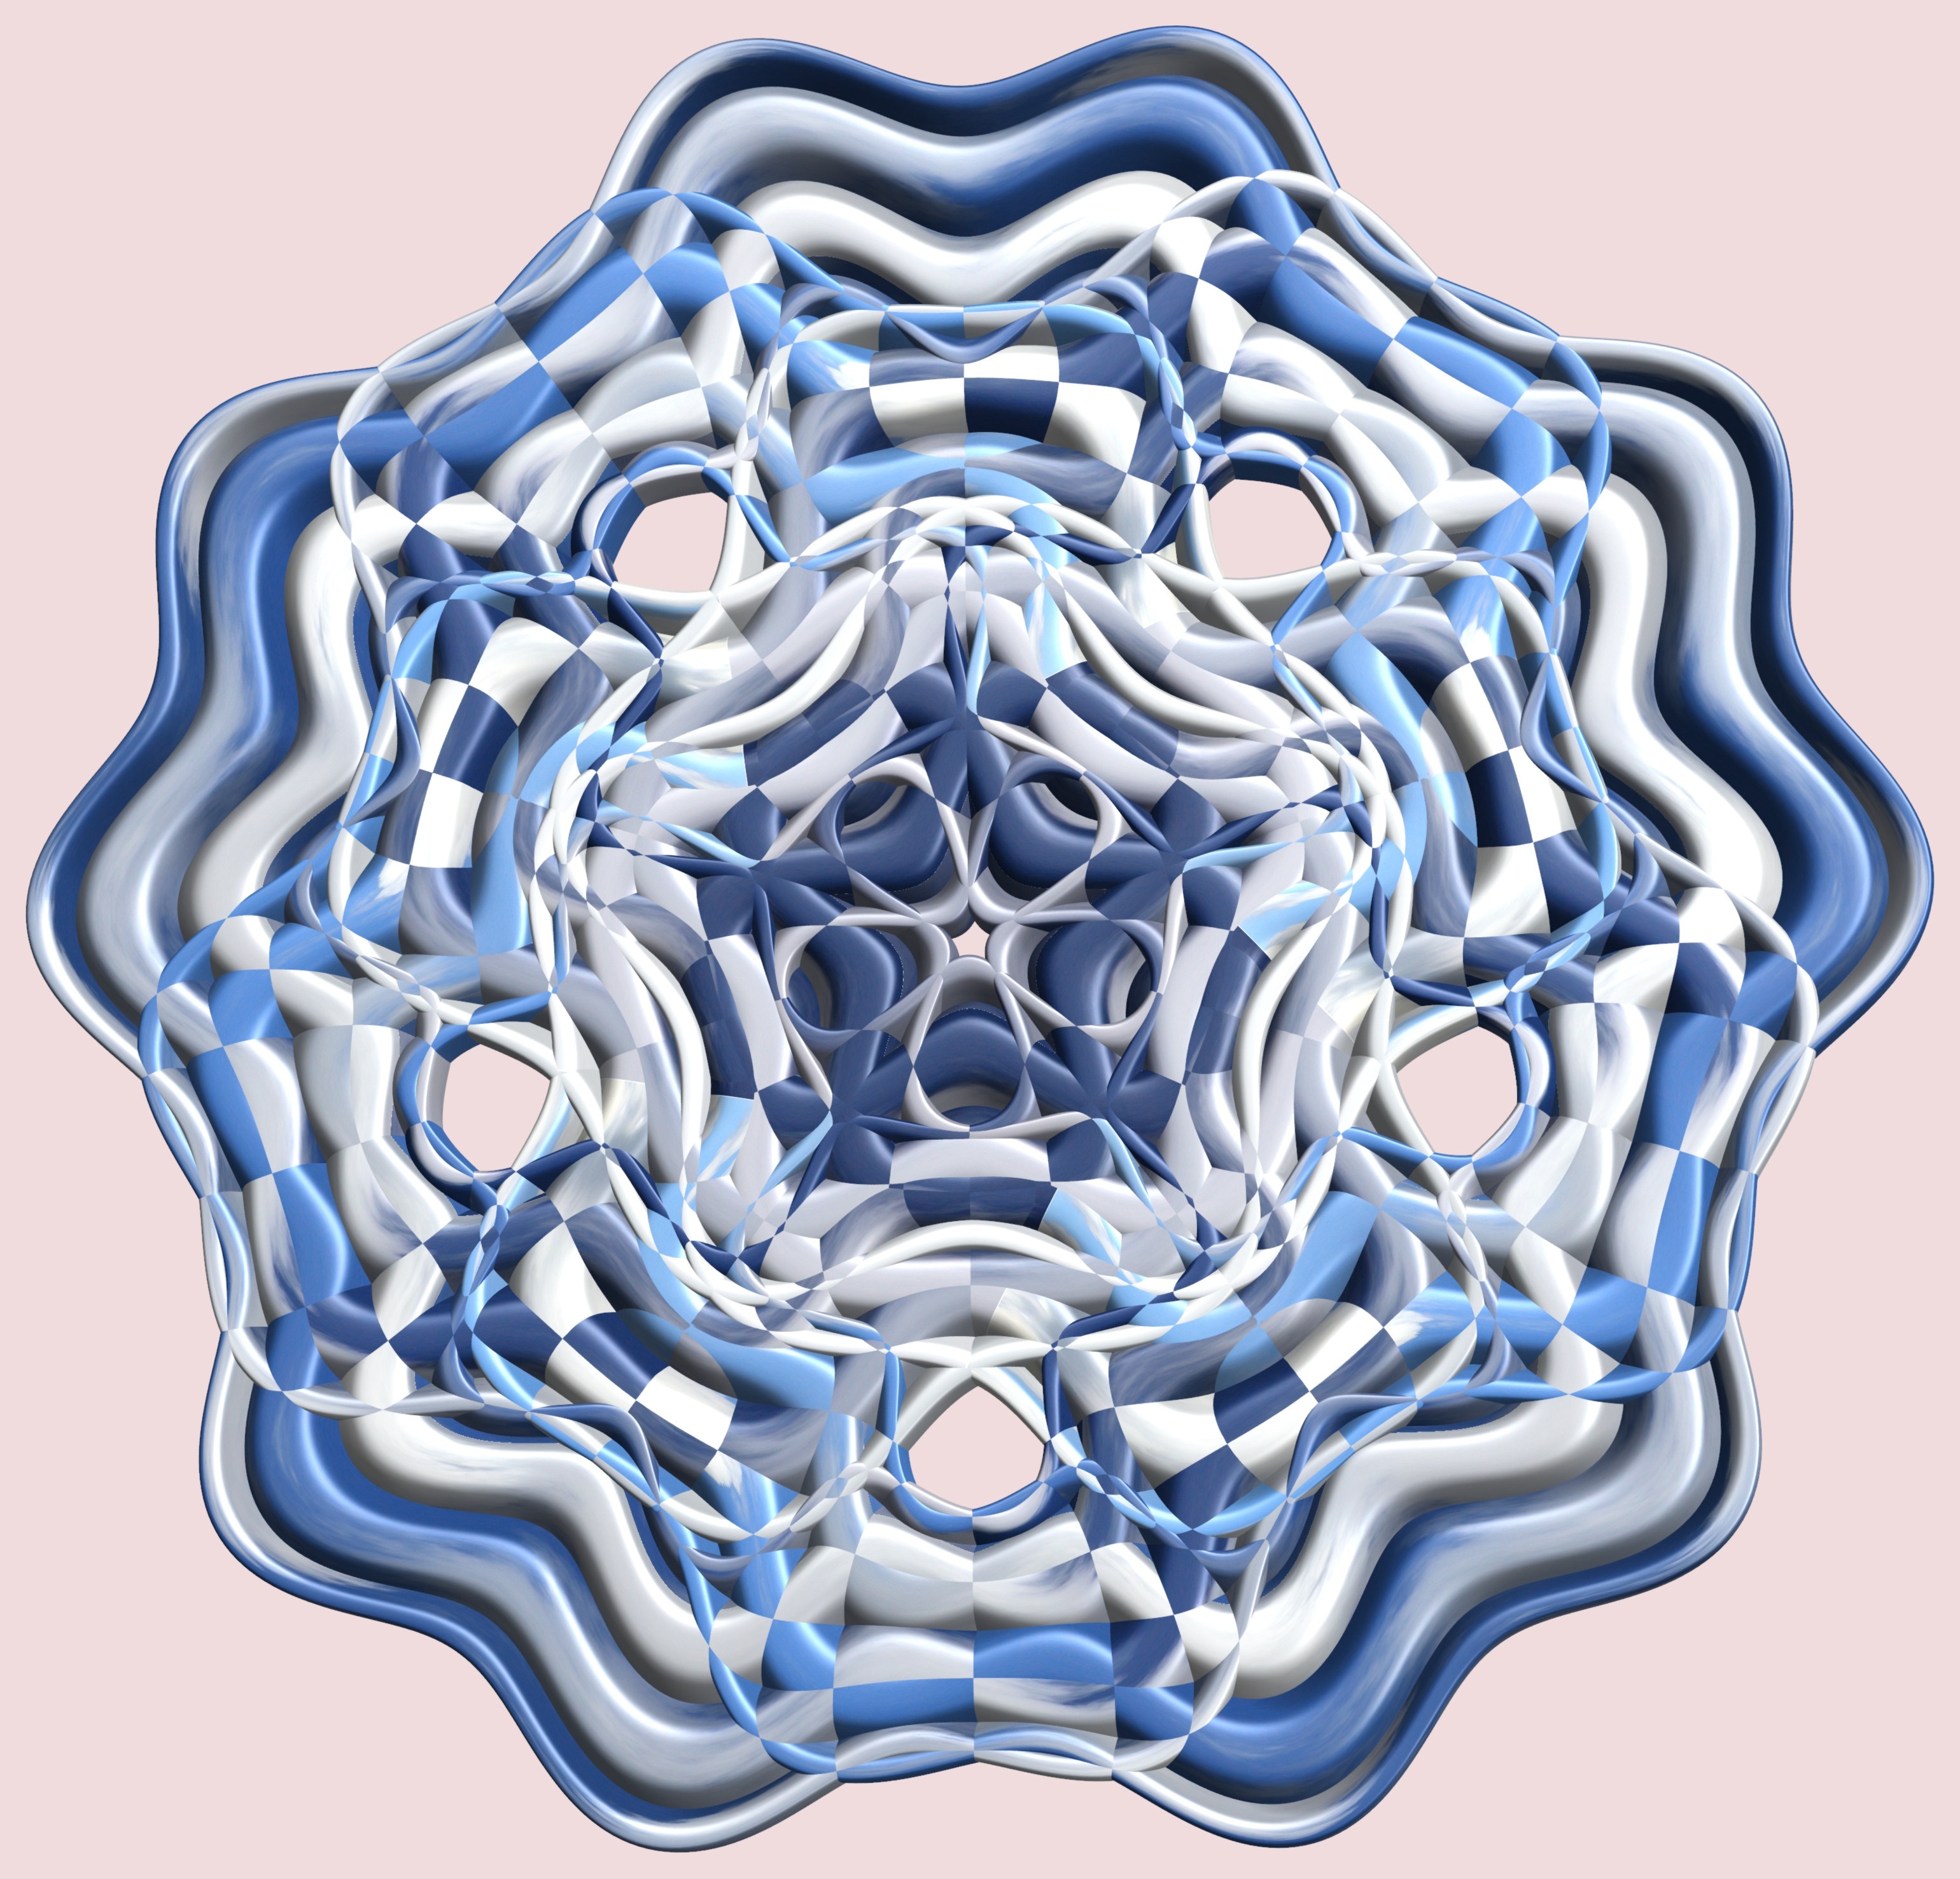
structure, texture, pattern, circle, human body, illustration, design, symmetry, 3d, graphic, organ, torus, mathematica, cg, parametricplot3d, code, program, algorithm, mapping